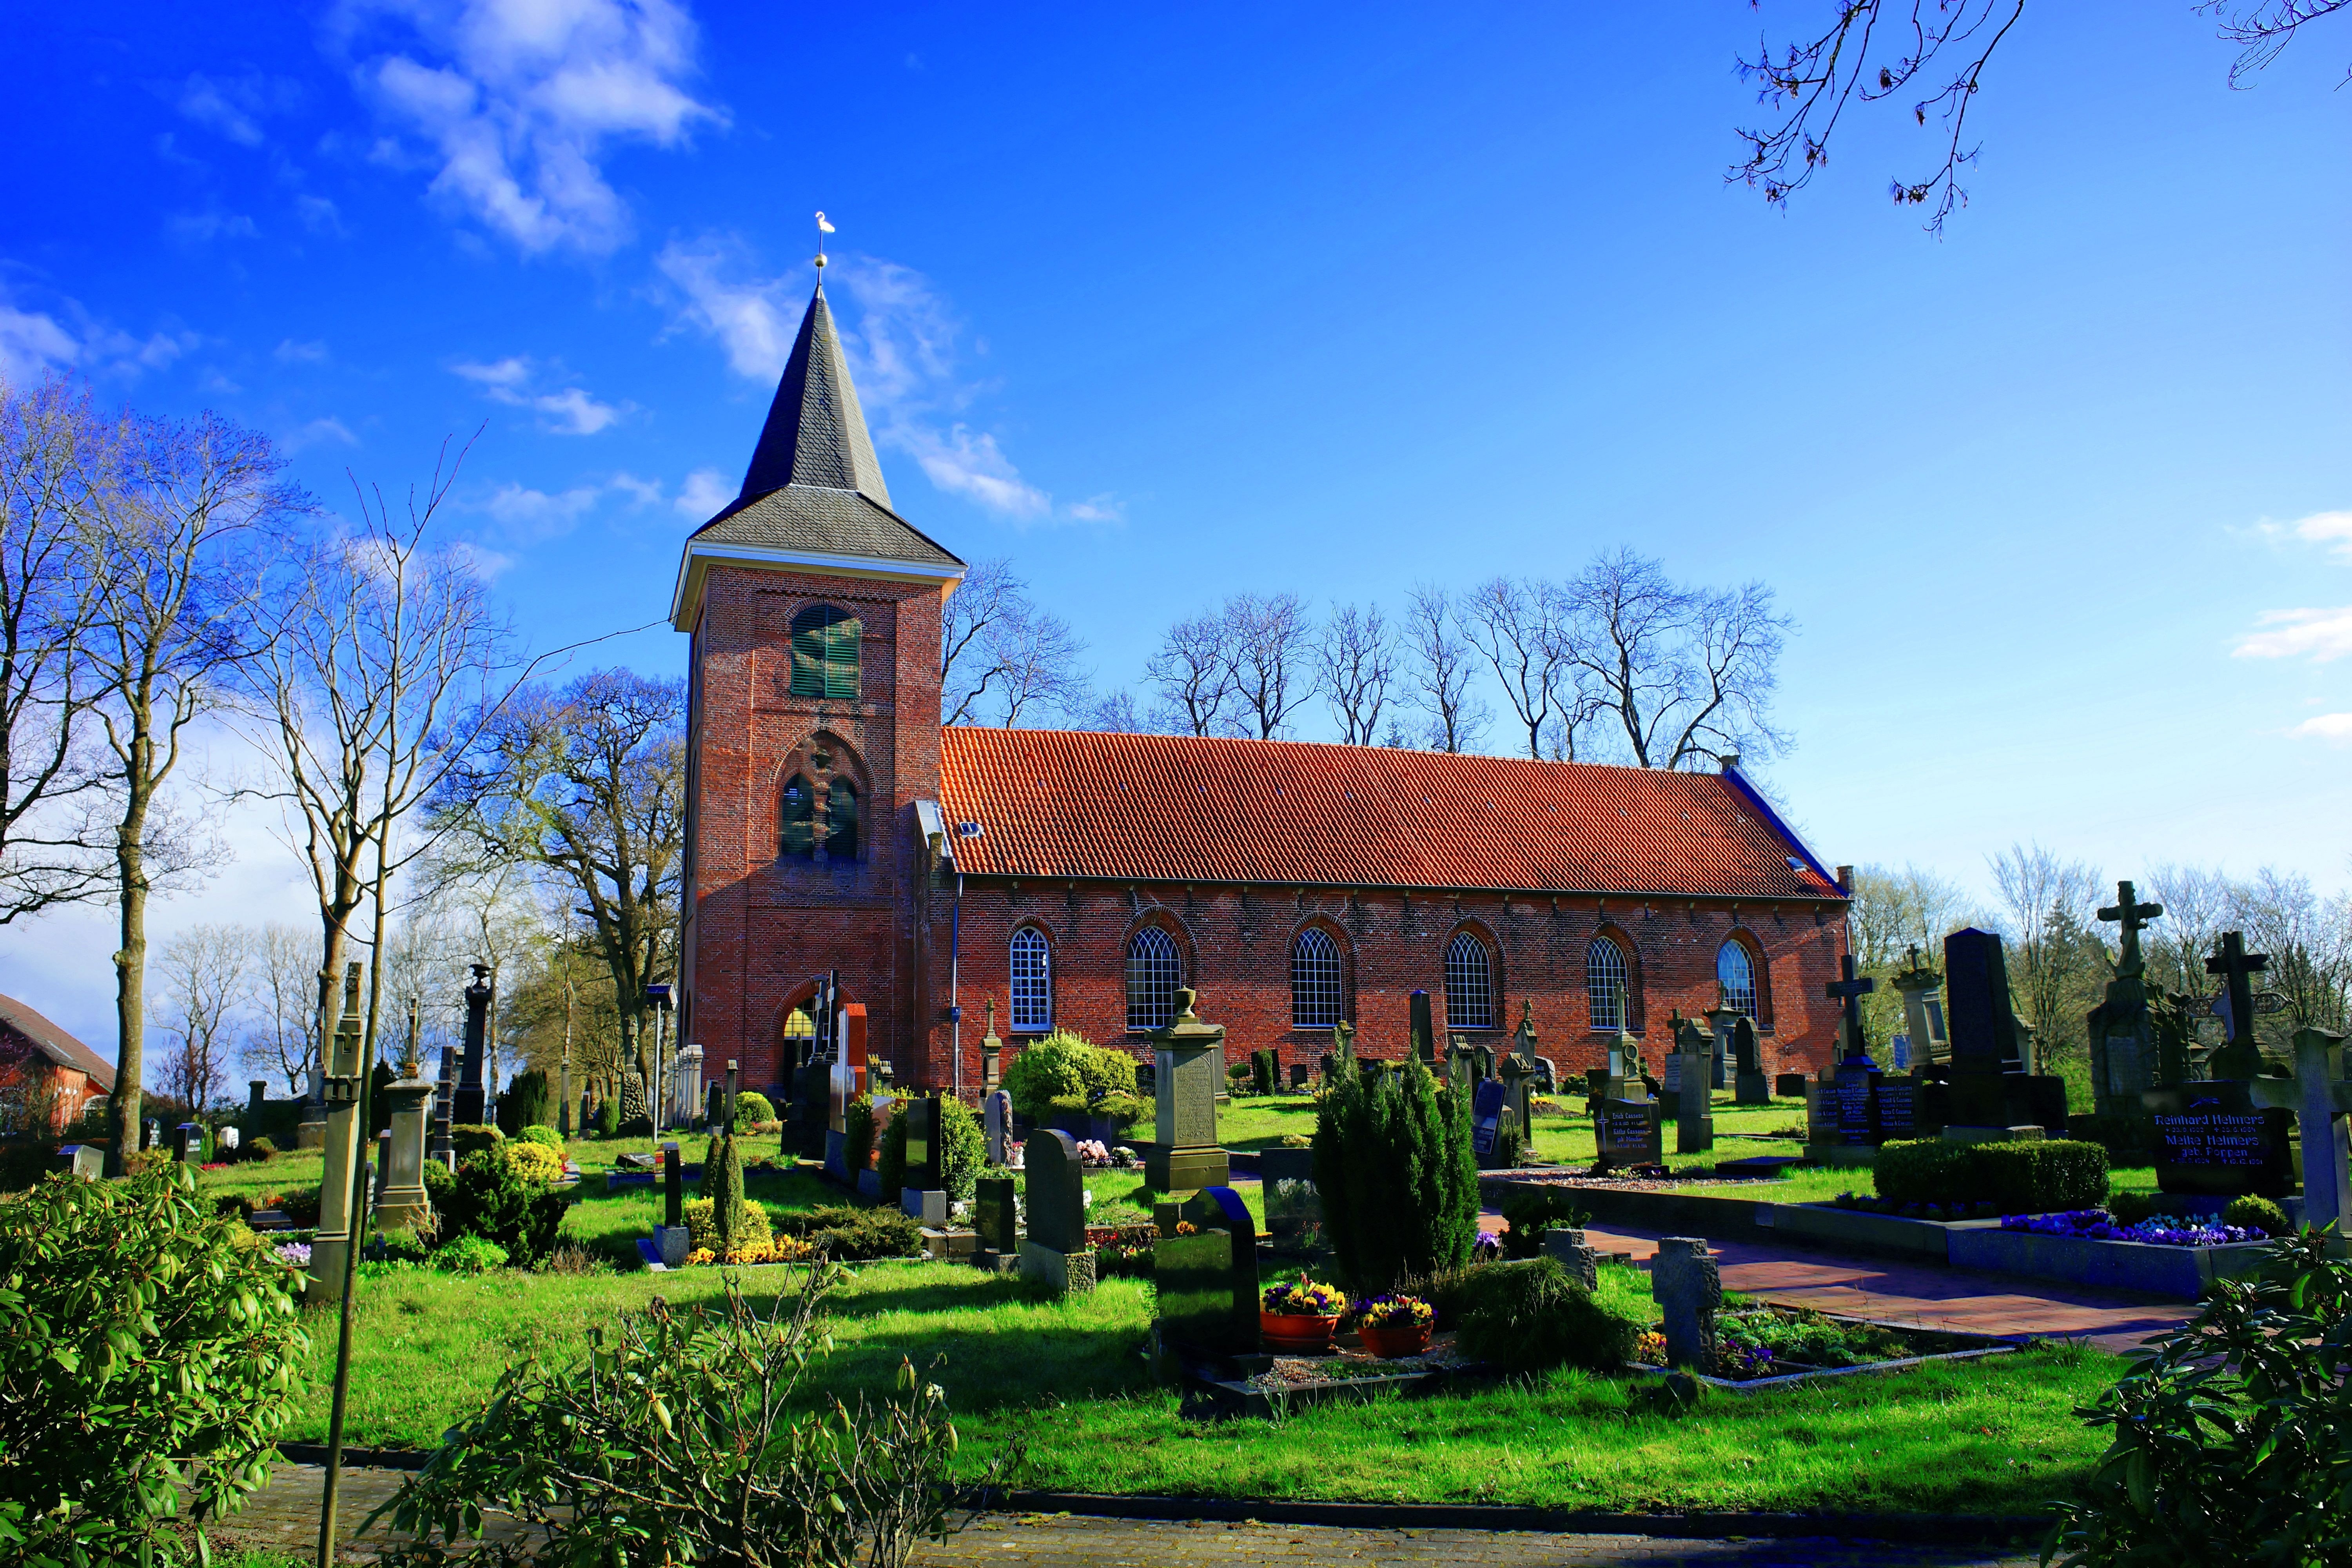
sky, church, place of worship, building, landmark, tree, architecture, steeple, spire, parish, chapel, cloud, spring, rural area, estate, grass, house, plant, village, tourist attraction, headstone, landscaping